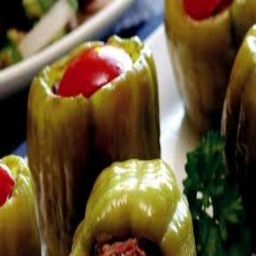
Label: stuffed_peppers